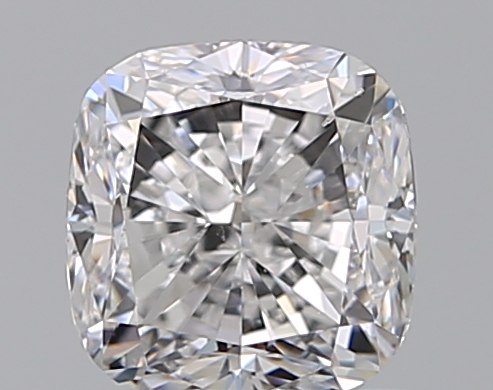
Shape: cushion
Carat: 1.2
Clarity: VS2
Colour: D
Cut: GD
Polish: EX
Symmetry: VG
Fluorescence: F
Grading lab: GIA
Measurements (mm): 5.76 x 5.58 x 4.1